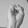
ASL letter: S